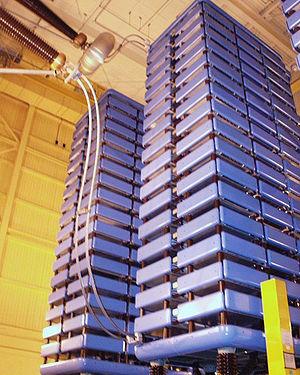
L'électronique de puissance est une branche de l'électrotechnique qui concerne les dispositifs permettant de changer la forme de l'énergie électrique.
Nelson River DC Transmission System, aussi connu sous le nom Manitoba Bipole, est un ensemble de deux lignes HVDC dans la province de Manitoba au Canada et géré par la société Manitoba Hydro. Il fait partie du projet hydroélectrique du fleuve Nelson et a pour objectif de transporter l'énergie depuis les barrages du fleuve Nelson au nord vers les villes au sud. Le système est constitué de deux bipôles HVDC : les postes redresseurs sont dénommés Radisson, près de
Un thyristor est un interrupteur électronique semi-conducteur à l'état solide constitué de quatre couches, alternativement dopées N et P. C'est un des composants essentiels de l'électronique de puissance. Il tire son nom du grec thura qui signifie porte et du suffixe « istor » qui provient du mot transistor. Il se comporte comme une bascule synchrone, c'est-à-dire qu'il reste commandé à l'allumage, par la gâchette, mais pas à l'extinction qui est provoquée par le passage du courant principal Iₐₖ à une valeur inférieure au courant de maintien IH.